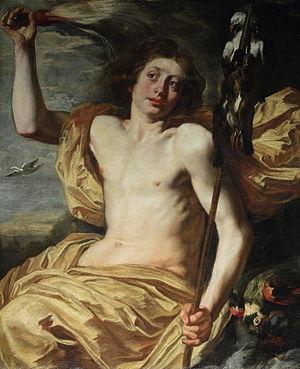
Pieter van Mol est un peintre flamand né à Anvers en 1599 et mort à Paris le 8 avril 1650.